Mel Renfro

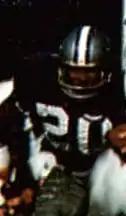
Renfro in Super Bowl V in January 1971

Renfro was drafted in the second round of the 1964 NFL draft, 17th overall, by the Dallas Cowboys. The selection delayed the draft for six hours, while the Cowboys sent a doctor to check an injury he suffered on his wrist.